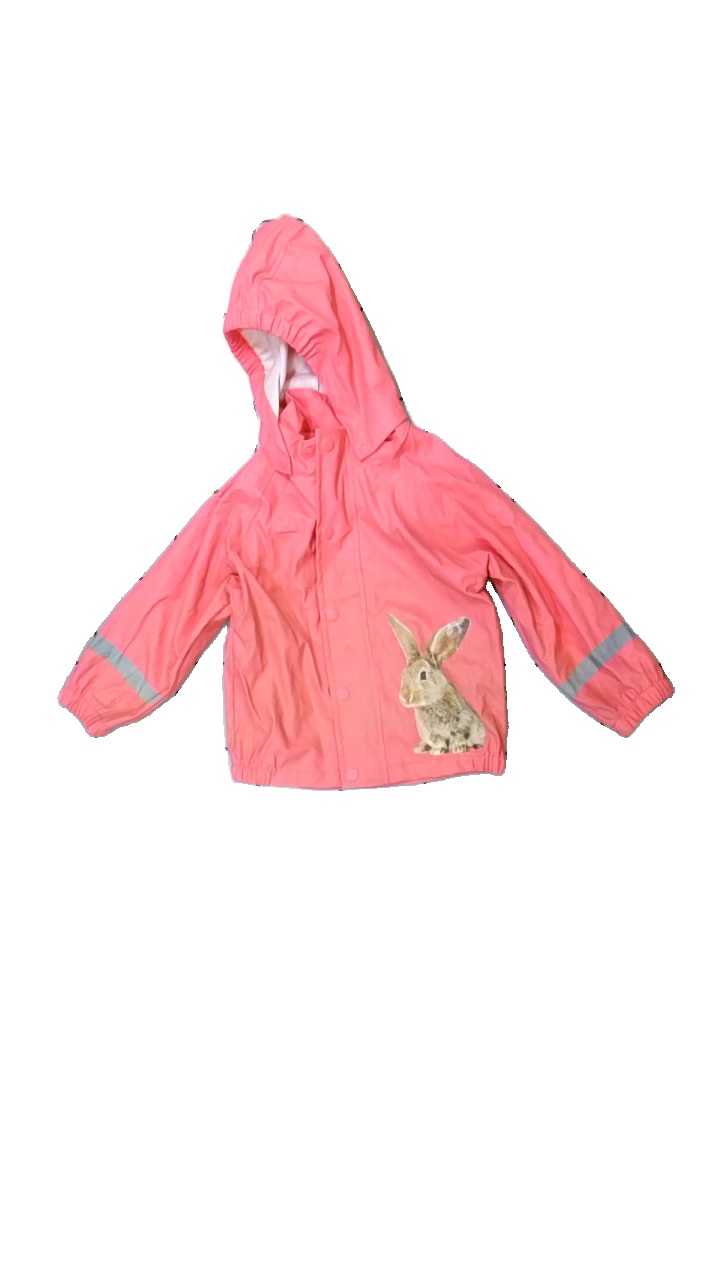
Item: Rain Jacket (Children)
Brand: Peek-a-boo
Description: rosa regnjacka med kanin på, lerfläckar över hela
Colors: Pink, Brown, Grey
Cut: Regular
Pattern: Animal print
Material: ?
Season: Autumn
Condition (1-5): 2
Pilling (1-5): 5
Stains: Major
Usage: Export
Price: <50